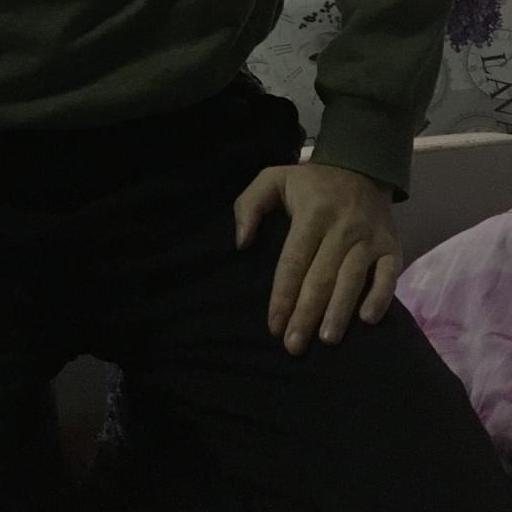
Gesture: no_gesture